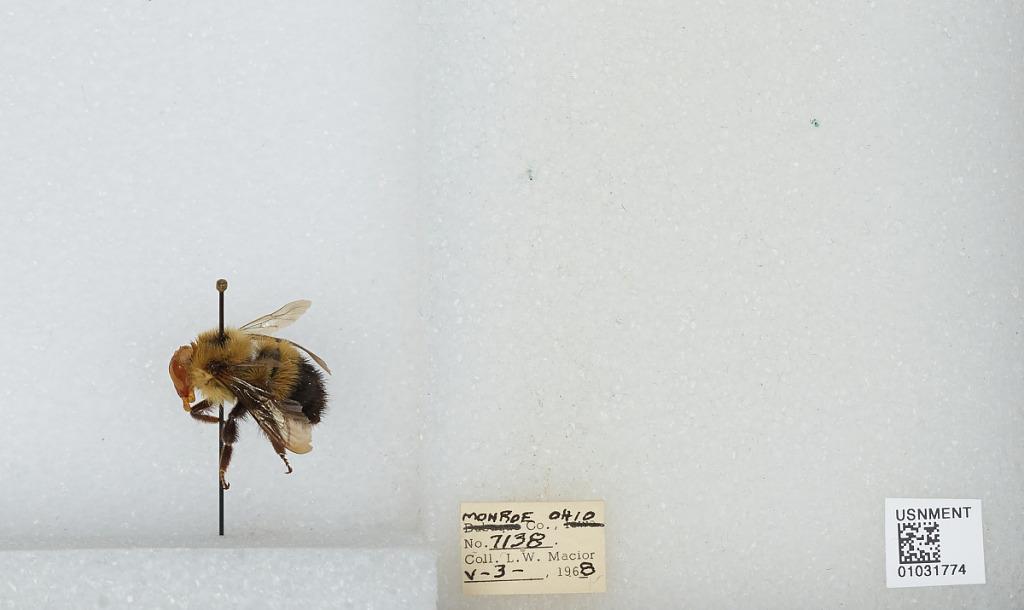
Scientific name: Bombus (Pyrobombus) vagans vagans Smith
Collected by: L. Macior
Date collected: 1968-5-3
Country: United States
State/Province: Ohio
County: Monroe
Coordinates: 39.73, -81.08